San Fernando Valley

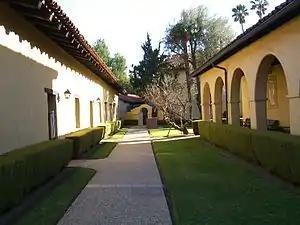
Mission San Fernando Rey de España gardens

Major freeways cross the Valley, including Interstate 405 (San Diego Freeway), U.S. Route 101 (Ventura Freeway/Hollywood Freeway), State Route 118 (Ronald Reagan Freeway), State Route 170 (Hollywood Freeway), State Route 134 (Ventura Freeway), Interstate 210 (Foothill Freeway), and Interstate 5 (Golden State Freeway). Notable streets include Sepulveda Boulevard, Ventura Boulevard, Laurel Canyon Boulevard, San Fernando Road, Victory Boulevard, Reseda Boulevard, Riverside Drive, Mulholland Drive, and State Route 27 (Topanga Canyon Boulevard).